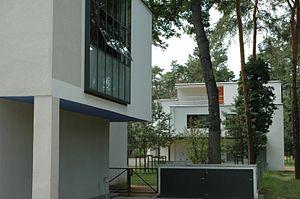
La Staatliches Bauhaus /ˈʃtaːtlɪçəs ˈbaʊˌhaʊs/ est une école d'architecture et d'arts appliqués, fondée en 1919 à Weimar par Walter Gropius. Par extension, Bauhaus désigne un courant artistique concernant, notamment, l'architecture et le design, la modernité mais également la photographie, le costume et la danse. Ce mouvement posera les bases de la réflexion sur l'architecture moderne, et notamment du style international. L'école a eu trois directeurs : Walter Gropius, Hannes Meyer et Ludwig Mies van der Rohe.